Helmut Zilk

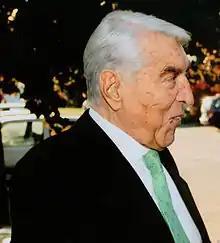
Helmut Zilk in July 2008

Helmut Zilk (9 June 1927 – 24 October 2008) was an Austrian journalist and politician in the Austrian Social Democratic Party. He served as mayor of Vienna between 1984 and 1994.